Hurricane Gustav (2002)

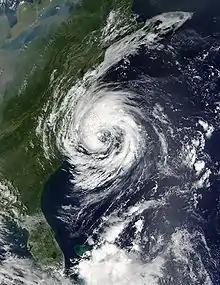
Tropical Storm Gustav near the Outer Banks on September 10

On September 8, forecasters at the National Hurricane Center predicted that Gustav would approach the North Carolina coast, and issued a tropical storm watch from Cape Fear to the North Carolina – Virginia border. The tropical storm watch was upgraded to a tropical storm warning on September 9, and a new tropical storm watch was issued later that day for areas of southeastern Virginia, from the North Carolina – Virginia border to New Point Comfort. The new watch was upgraded to a tropical storm warning on September 10. As Gustav began to turn to the northeast and away from the Mid-Atlantic coast, the tropical storm warnings were gradually discontinued. The last warning was discontinued on September 11.